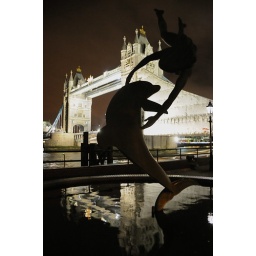
tower bridge by night